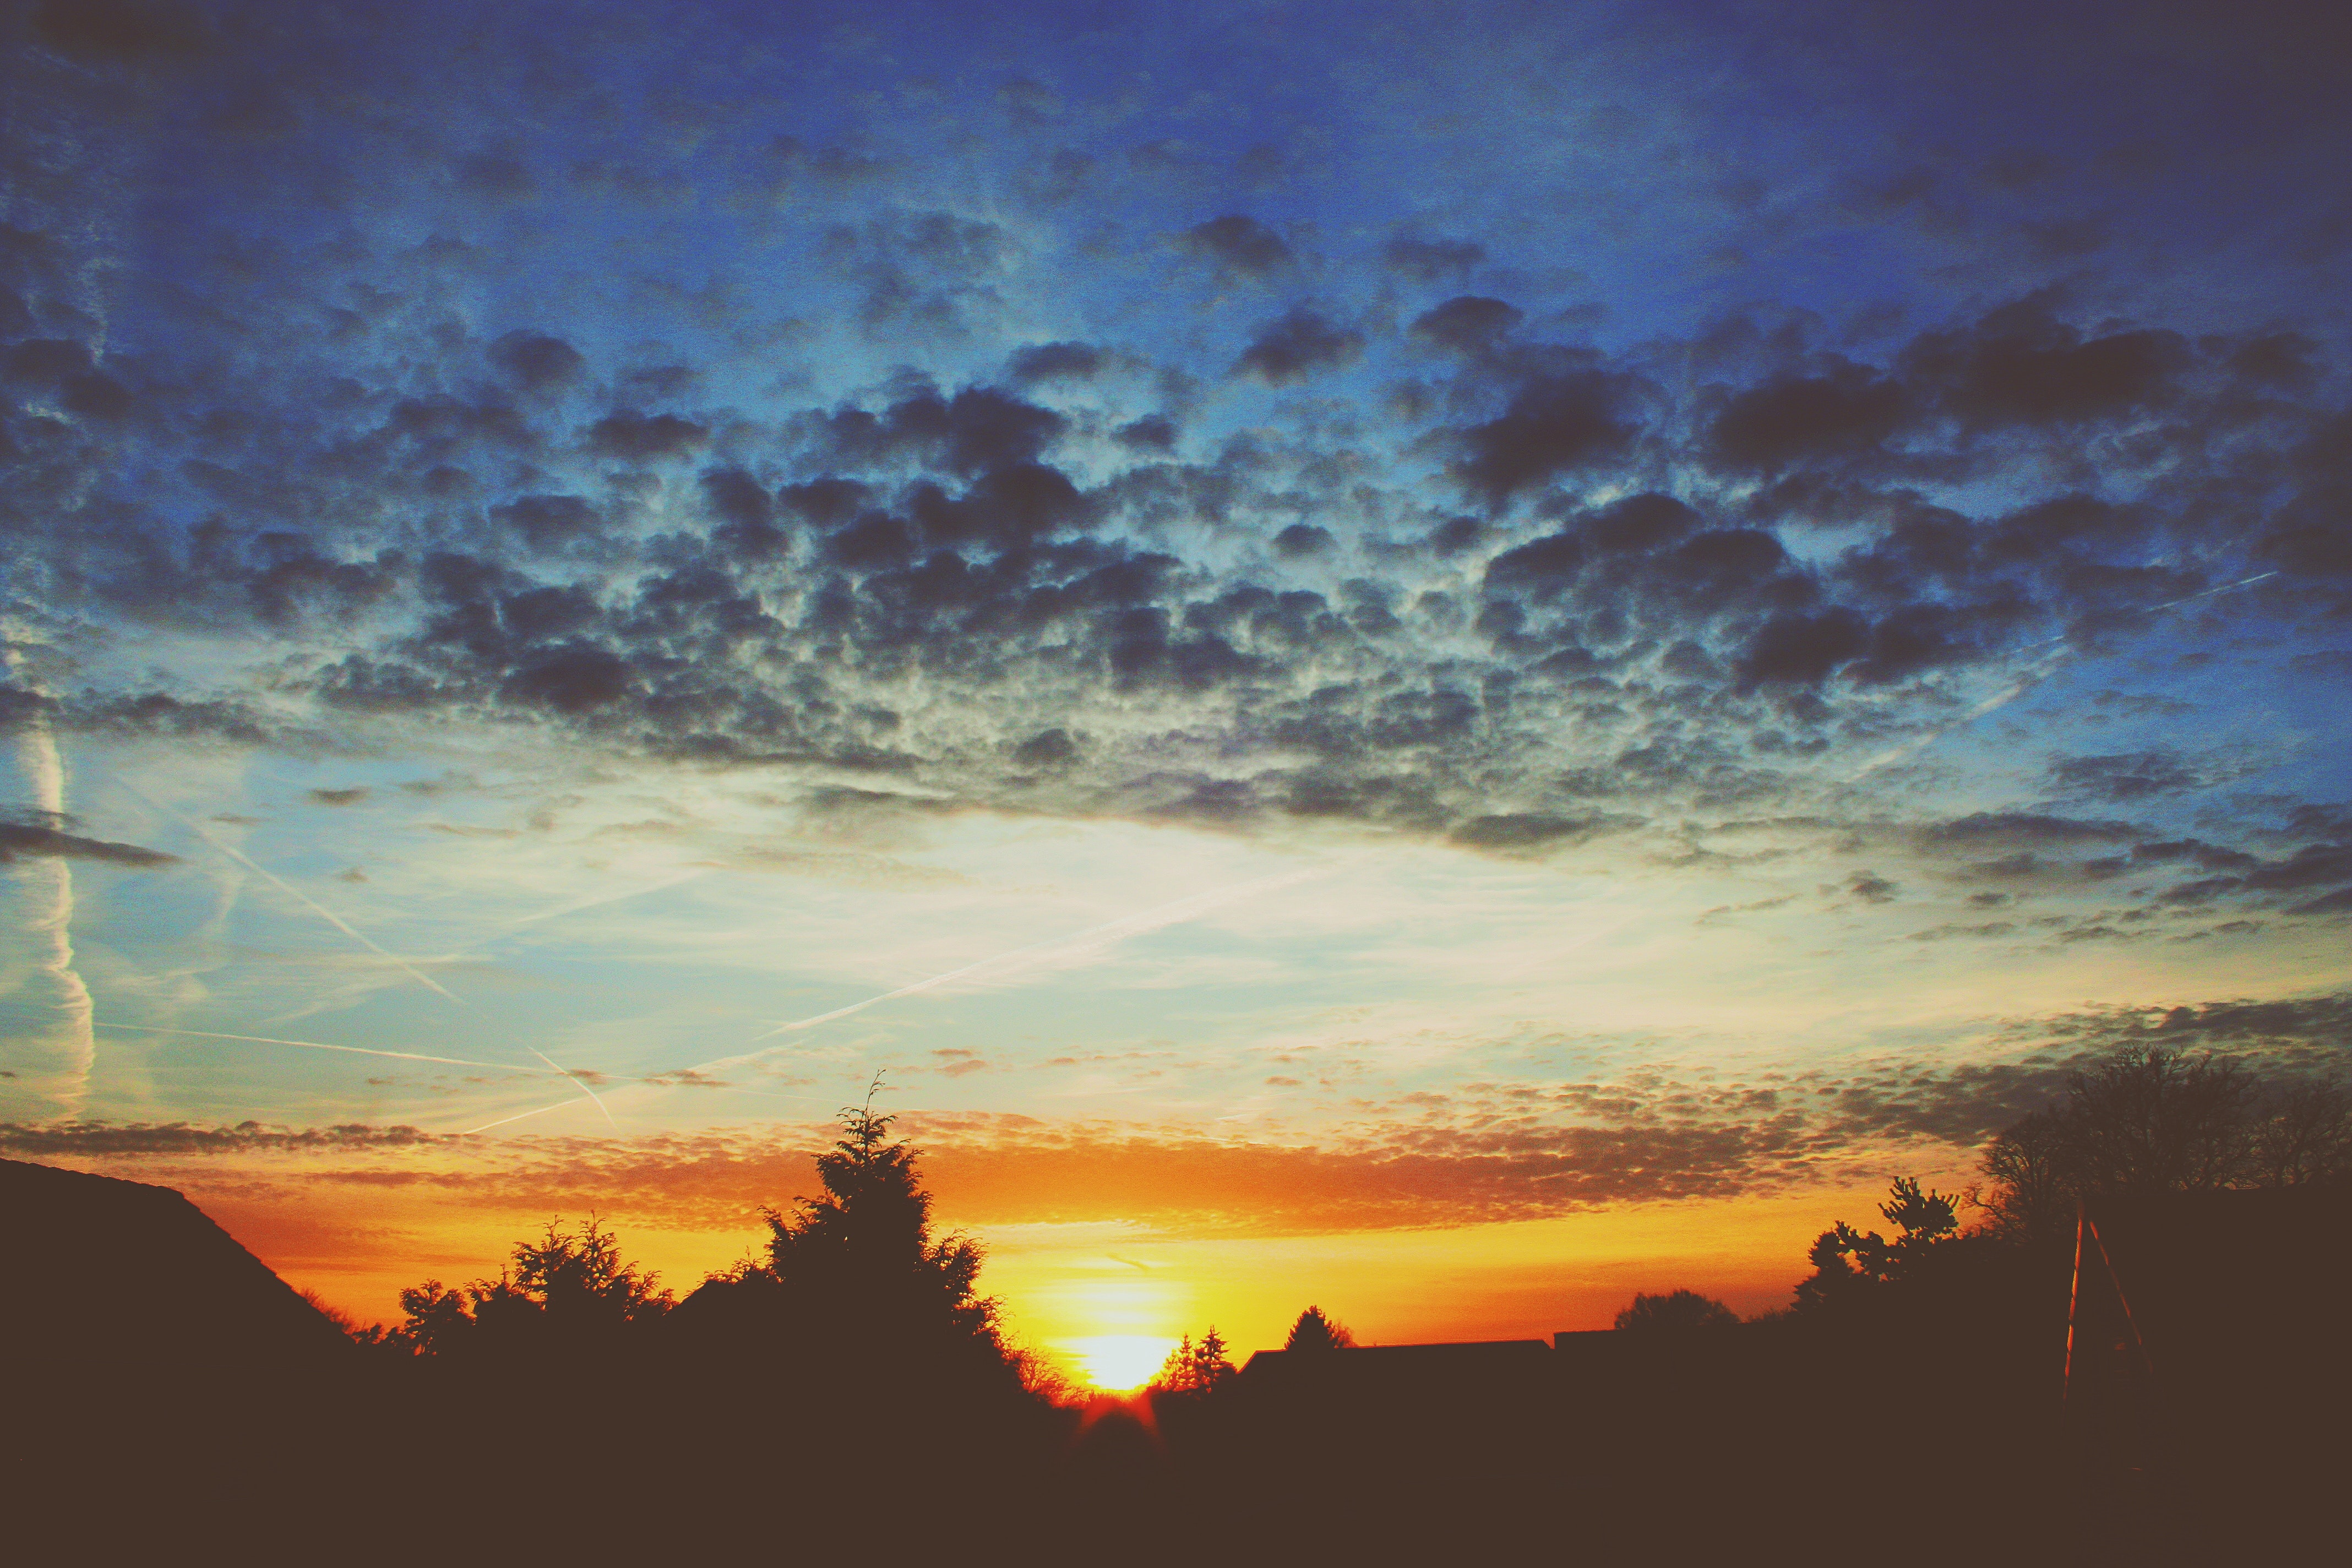
sky, cloud, afterglow, nature, atmosphere, sunset, horizon, daytime, evening, sunrise, atmospheric phenomenon, morning, dusk, natural landscape, tree, orange, red sky at morning, sunlight, landscape, calm, dawn, cumulus, meteorological phenomenon, photography, painting, plant, night, world, mountain, plain